Building

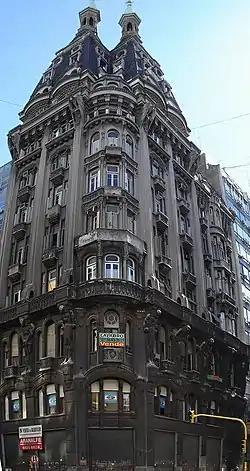
Otto Wulff office building in Buenos Aires, Argentina

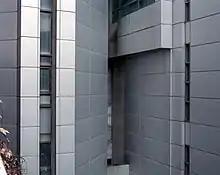
Aluminum panel framed steel building in Korea

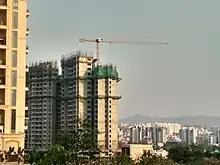
An under construction building in Pune, India. It is a high rise building, located in the South-Eastern Part of the city. In an area commonly known as 'Nine Hills'.

Single-family residential buildings are most often called "houses" or "homes". Multi-family residential buildings containing more than one dwelling unit are called "duplexes" or "apartment buildings". "Condominiums" are apartments that occupants own rather than rent. Houses may be built in pairs (semi-detached) or in terraces, where all but two of the houses have others on either side. Apartments may be built around courtyards or as rectangular blocks surrounded by plots of ground. Houses built as single dwellings may later be divided into apartments or bedsitters, or converted to other uses (e.g., offices or shops). Hotels, especially of the extended-stay variety (apartels), can be classed as residential.